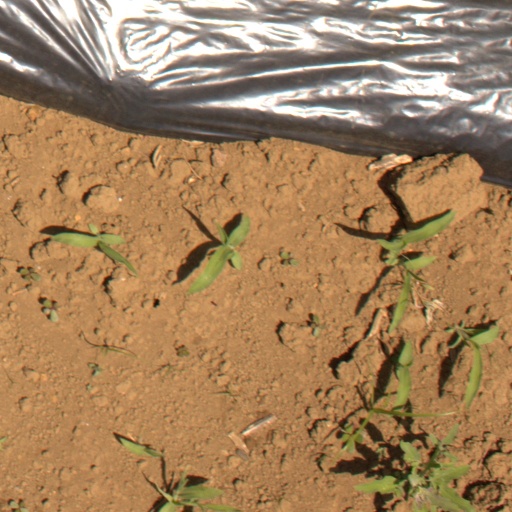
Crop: Jerusalem artichoke